Tseung Kwan O

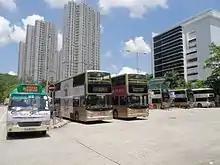
Hang Hau (North) Bus Terminus

The new town is also well-covered by the local public bus and minibus network. As of November 2019, a total of 50 bus routes ply between Tseung Kwan O and other districts of Hong Kong. Another 3 operate entirely within the new town. These are complemented by 37 green minibus routes. On the other hand, red minibuses are banned from entering Tseung Kwan O.